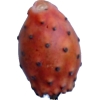
Label: cactus_fruit_red